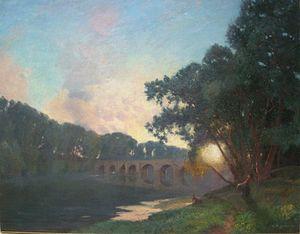
Lavandières au pont de Mantes par Albert Dagnaux, huile sur toile, 89×117 cm, ville de Limay.
Albert Marie Adolphe Dagnaux est un peintre français, né à Paris le 10 juillet 1861 et mort à Mantes-la-Jolie le 22 novembre 1933.